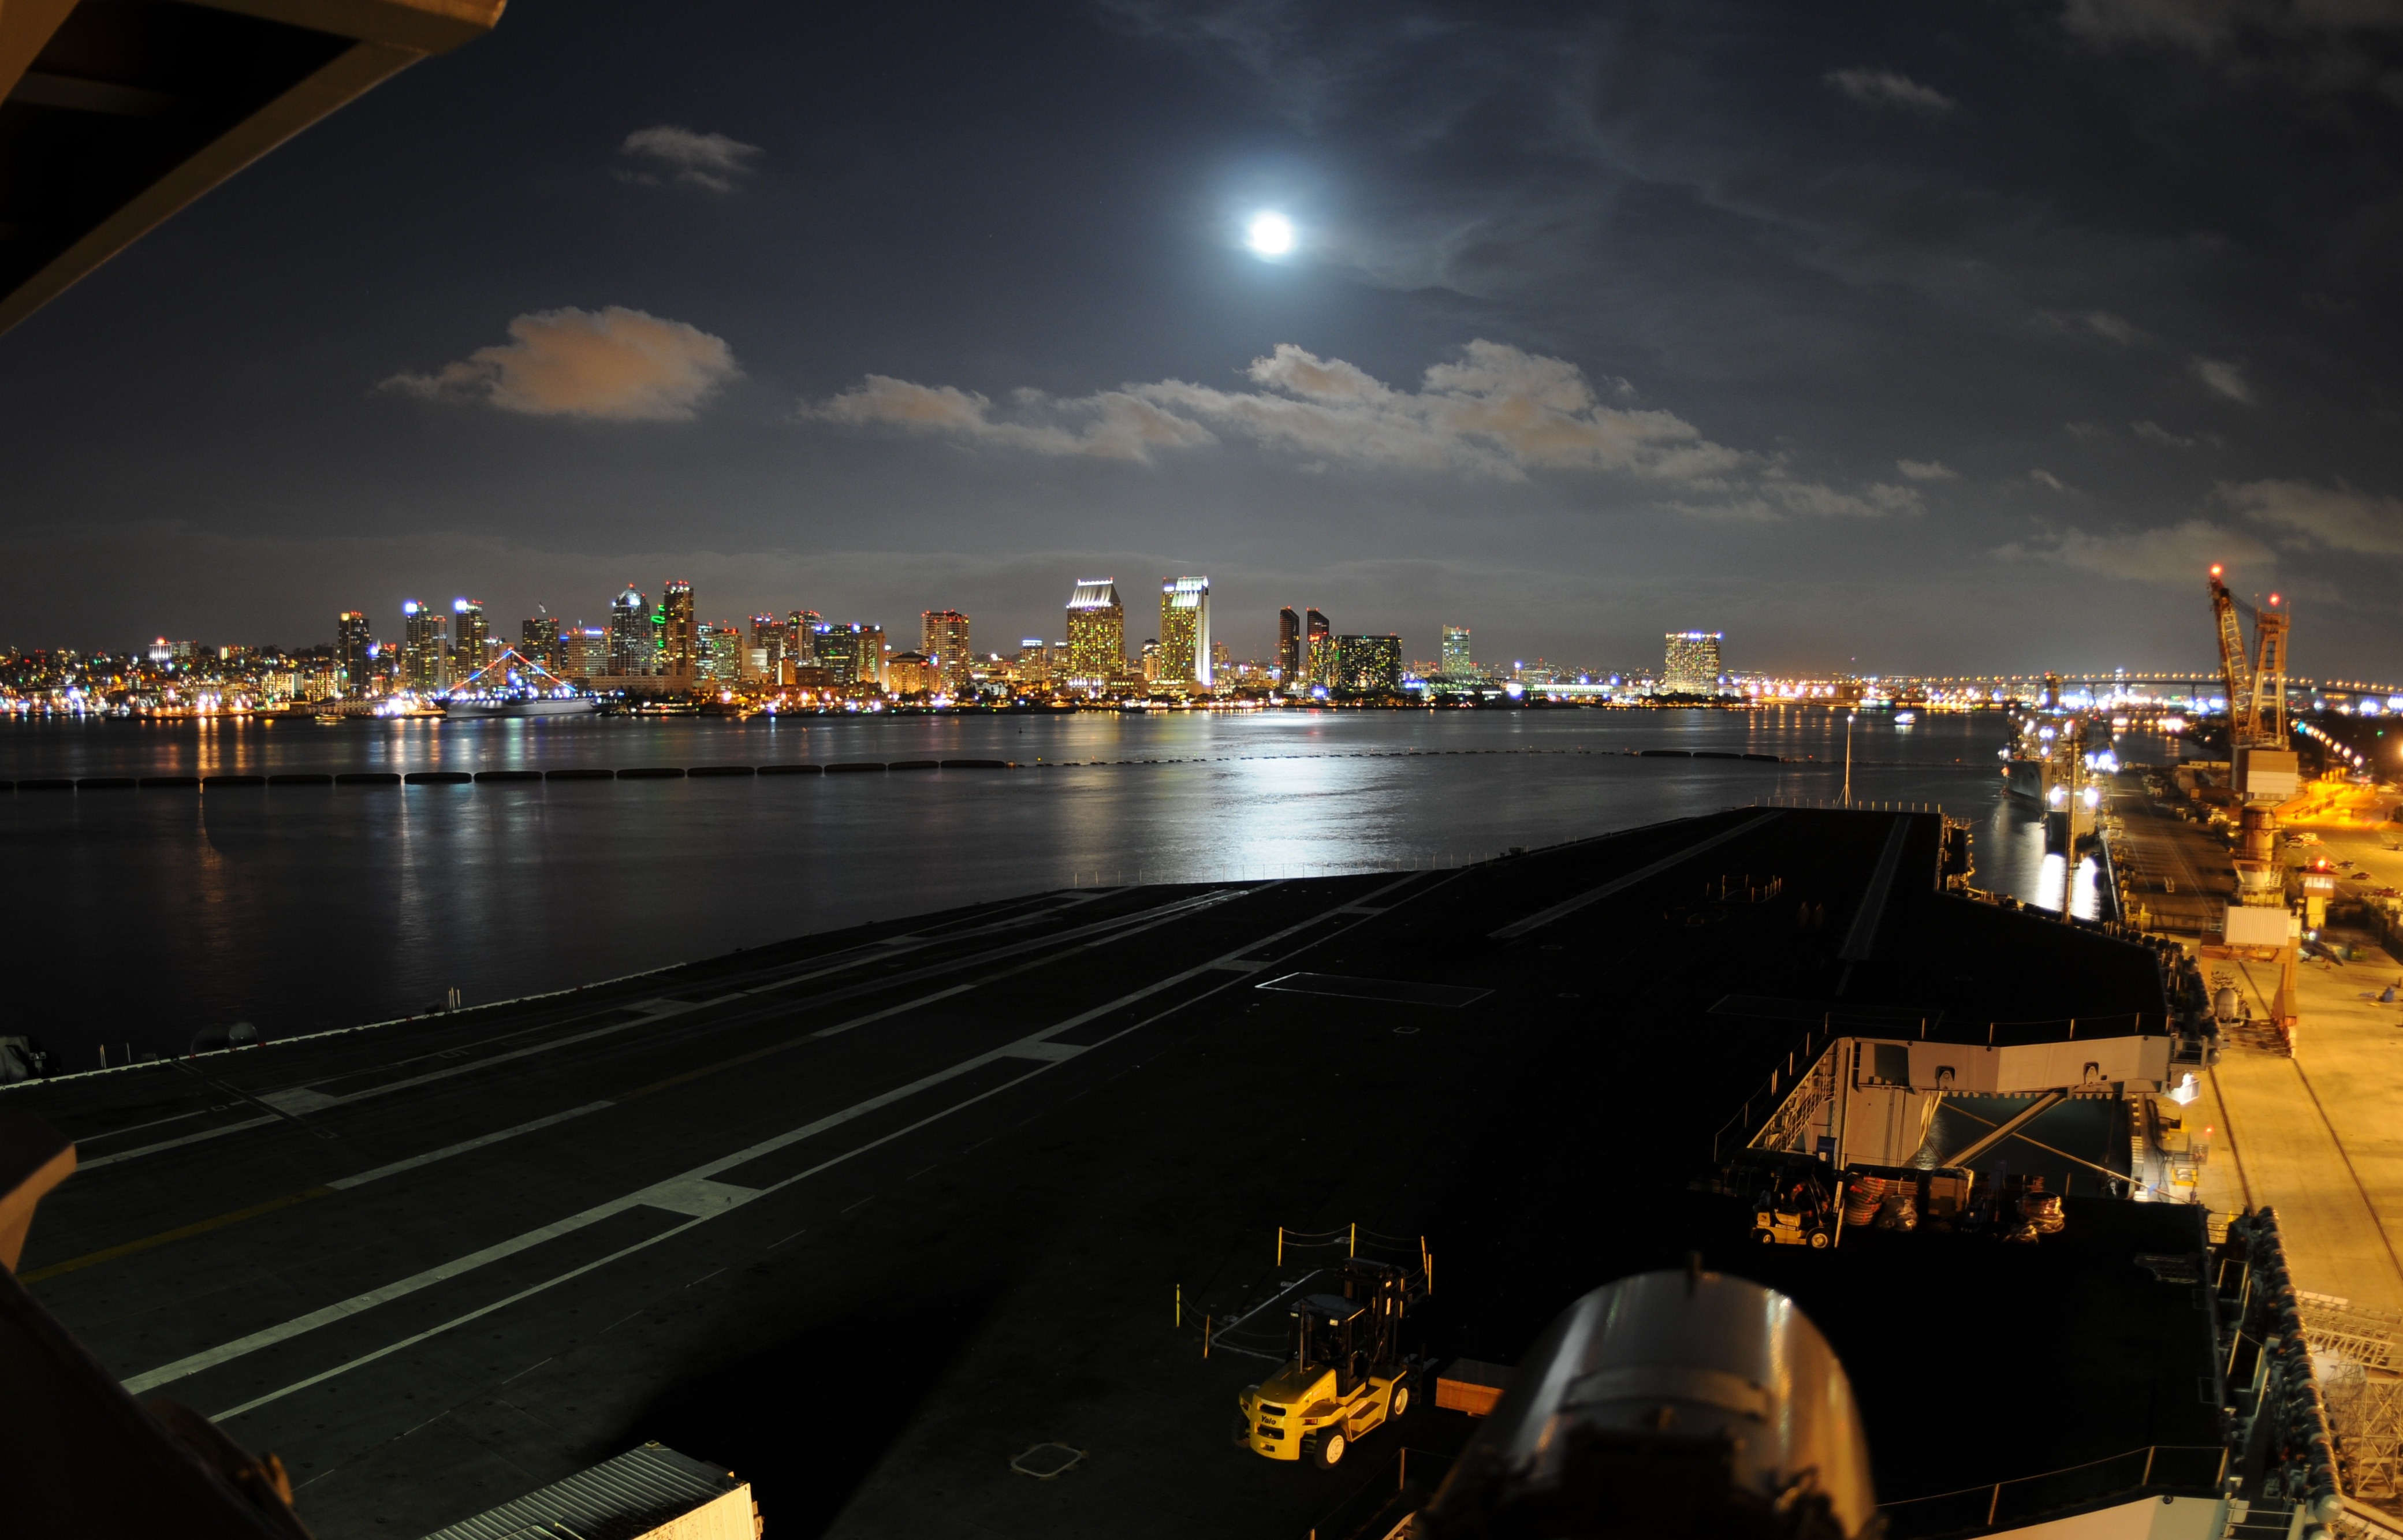
sea, water, light, sunset, skyline, night, shore, city, urban, ship, cityscape, shoreline, dusk, evening, reflection, bay, harbor, lighting, moon, california, outside, lights, skyscrapers, buildings, reflections, cities, screenshot, san diego, aircraft carrier, atmosphere of earth